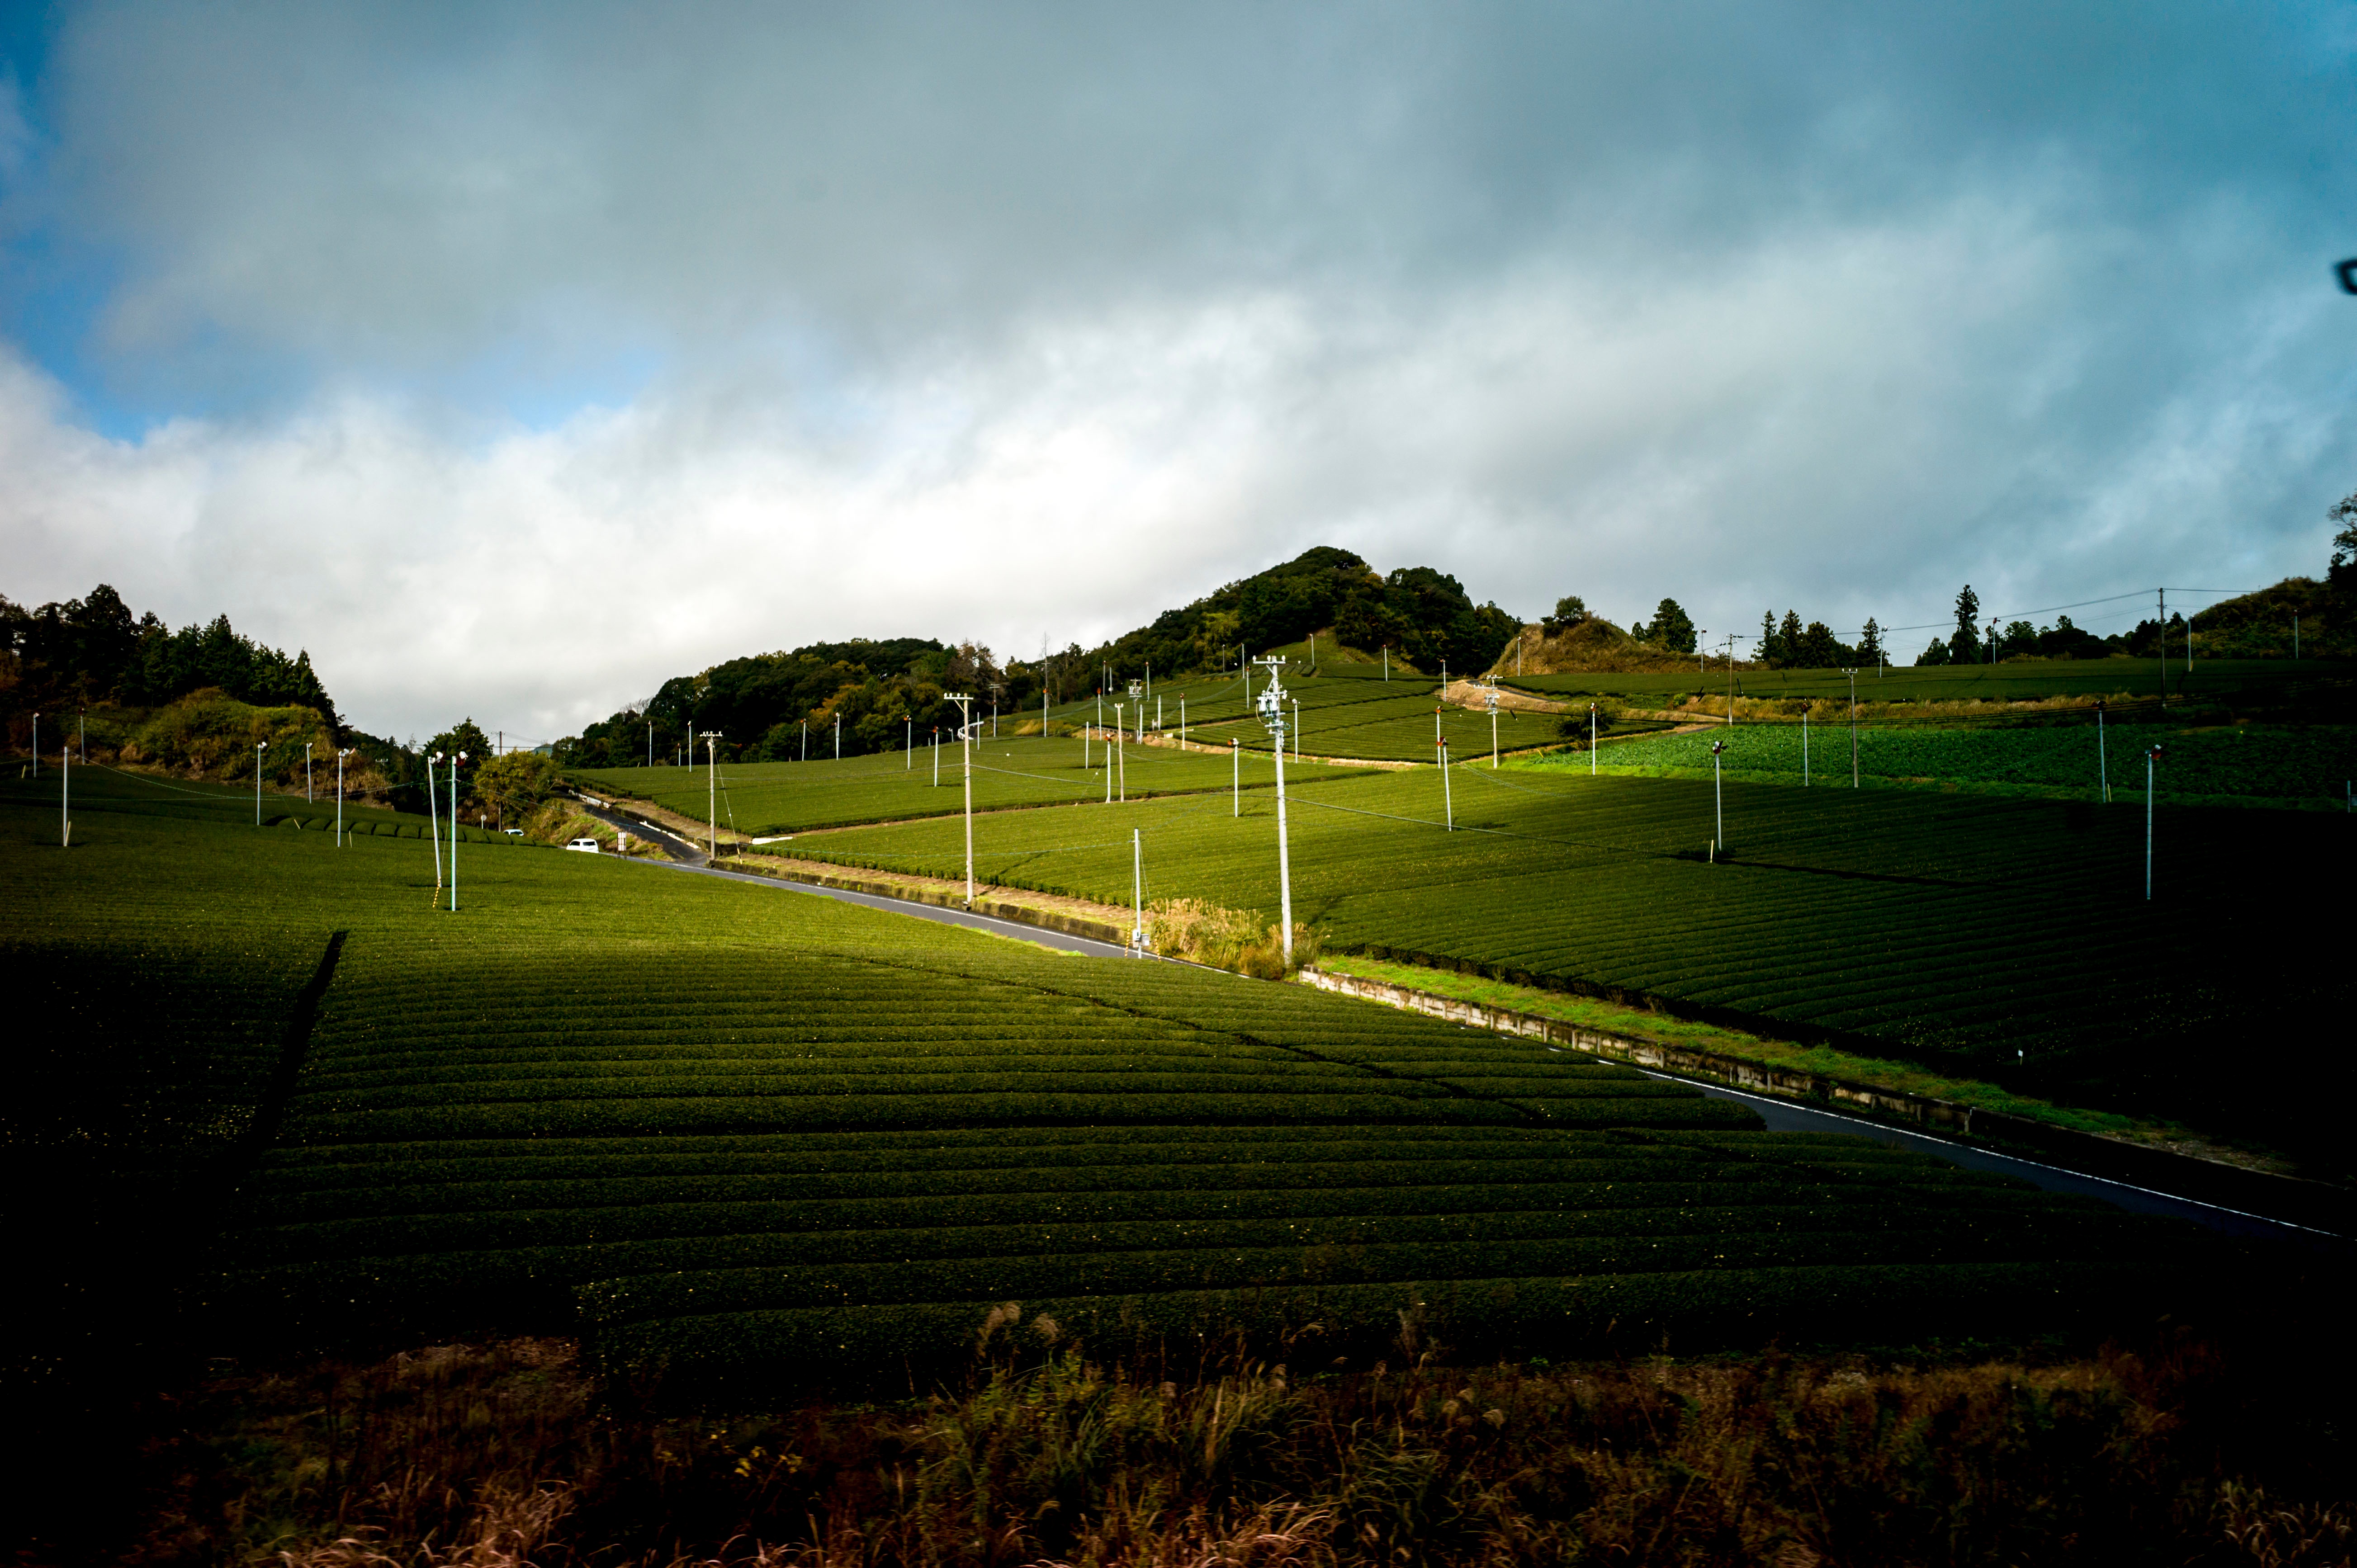
landscape, tree, nature, grass, horizon, light, cloud, structure, sky, field, lawn, sunlight, morning, hill, dusk, green, agriculture, stadium, rural area, atmosphere of earth, sport venue